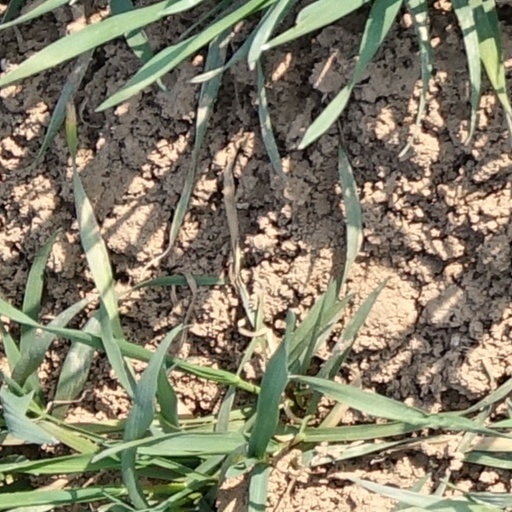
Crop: wheat